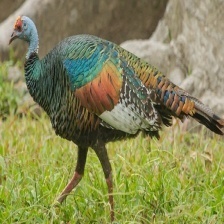
Species: OCELLATED TURKEY
Scientific name: MELEAGRIS OCELLATA